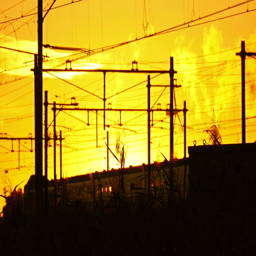
train is leaving the station at sunset , 4k footage with focus on the plants